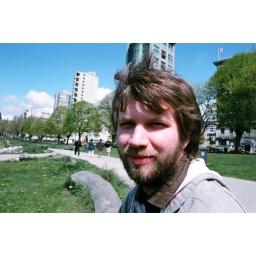
Kyle on a beach near denman street in Vancouver. so peaceful.